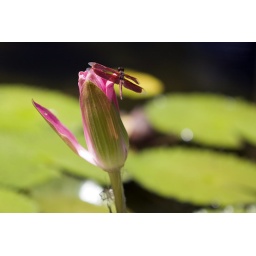
Red dragonfly on a pink flower in the Singapore Botancical Gardens